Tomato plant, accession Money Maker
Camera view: tilt-top (135 deg); turntable rotation: 270 degrees
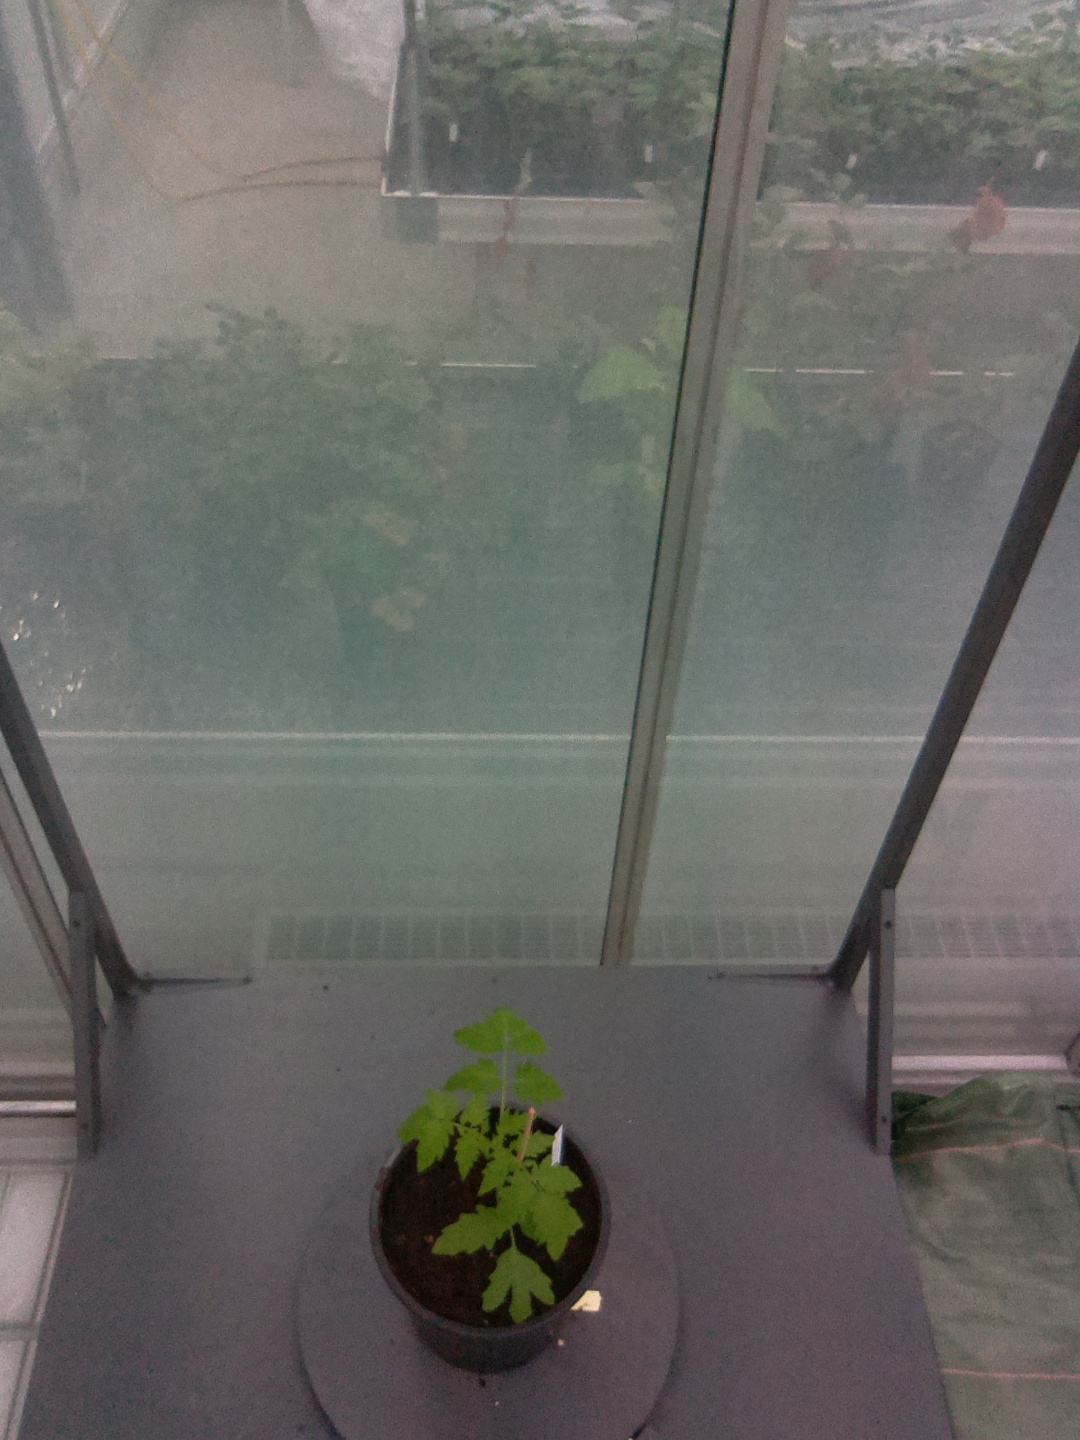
BBCH growth stage 13: 6 of true leaves visible